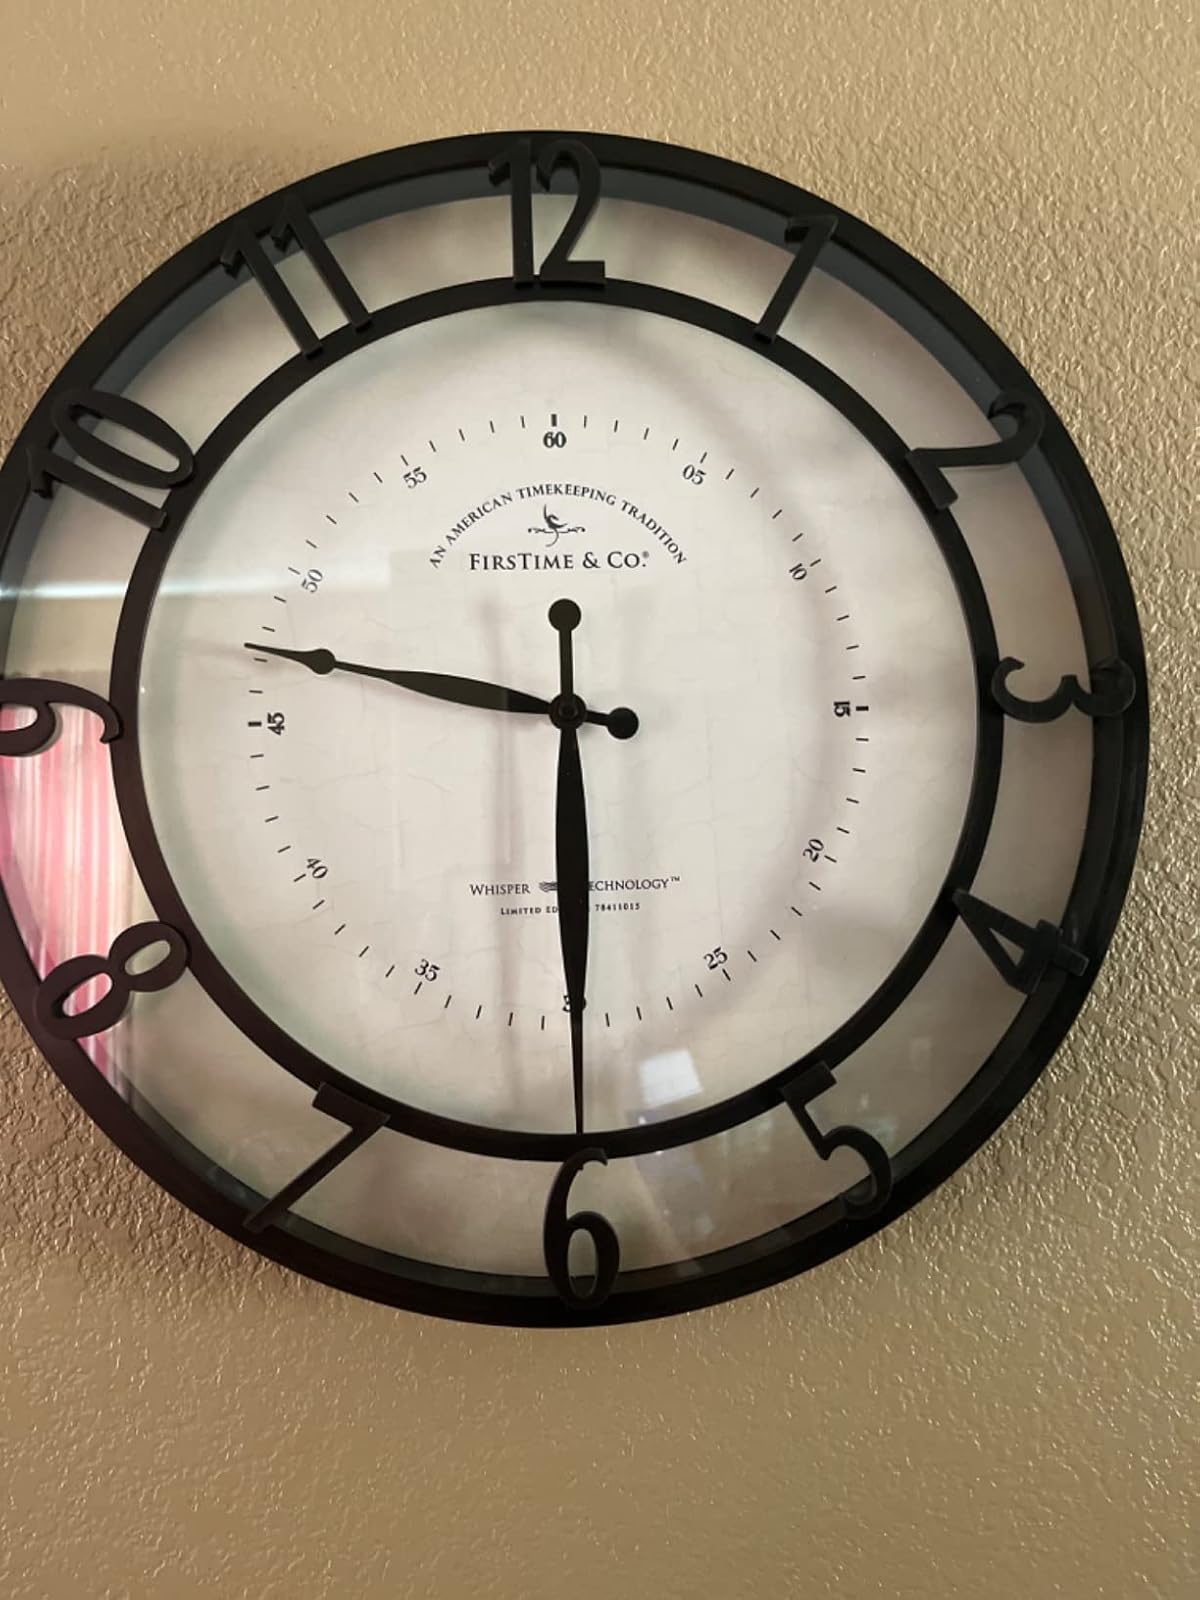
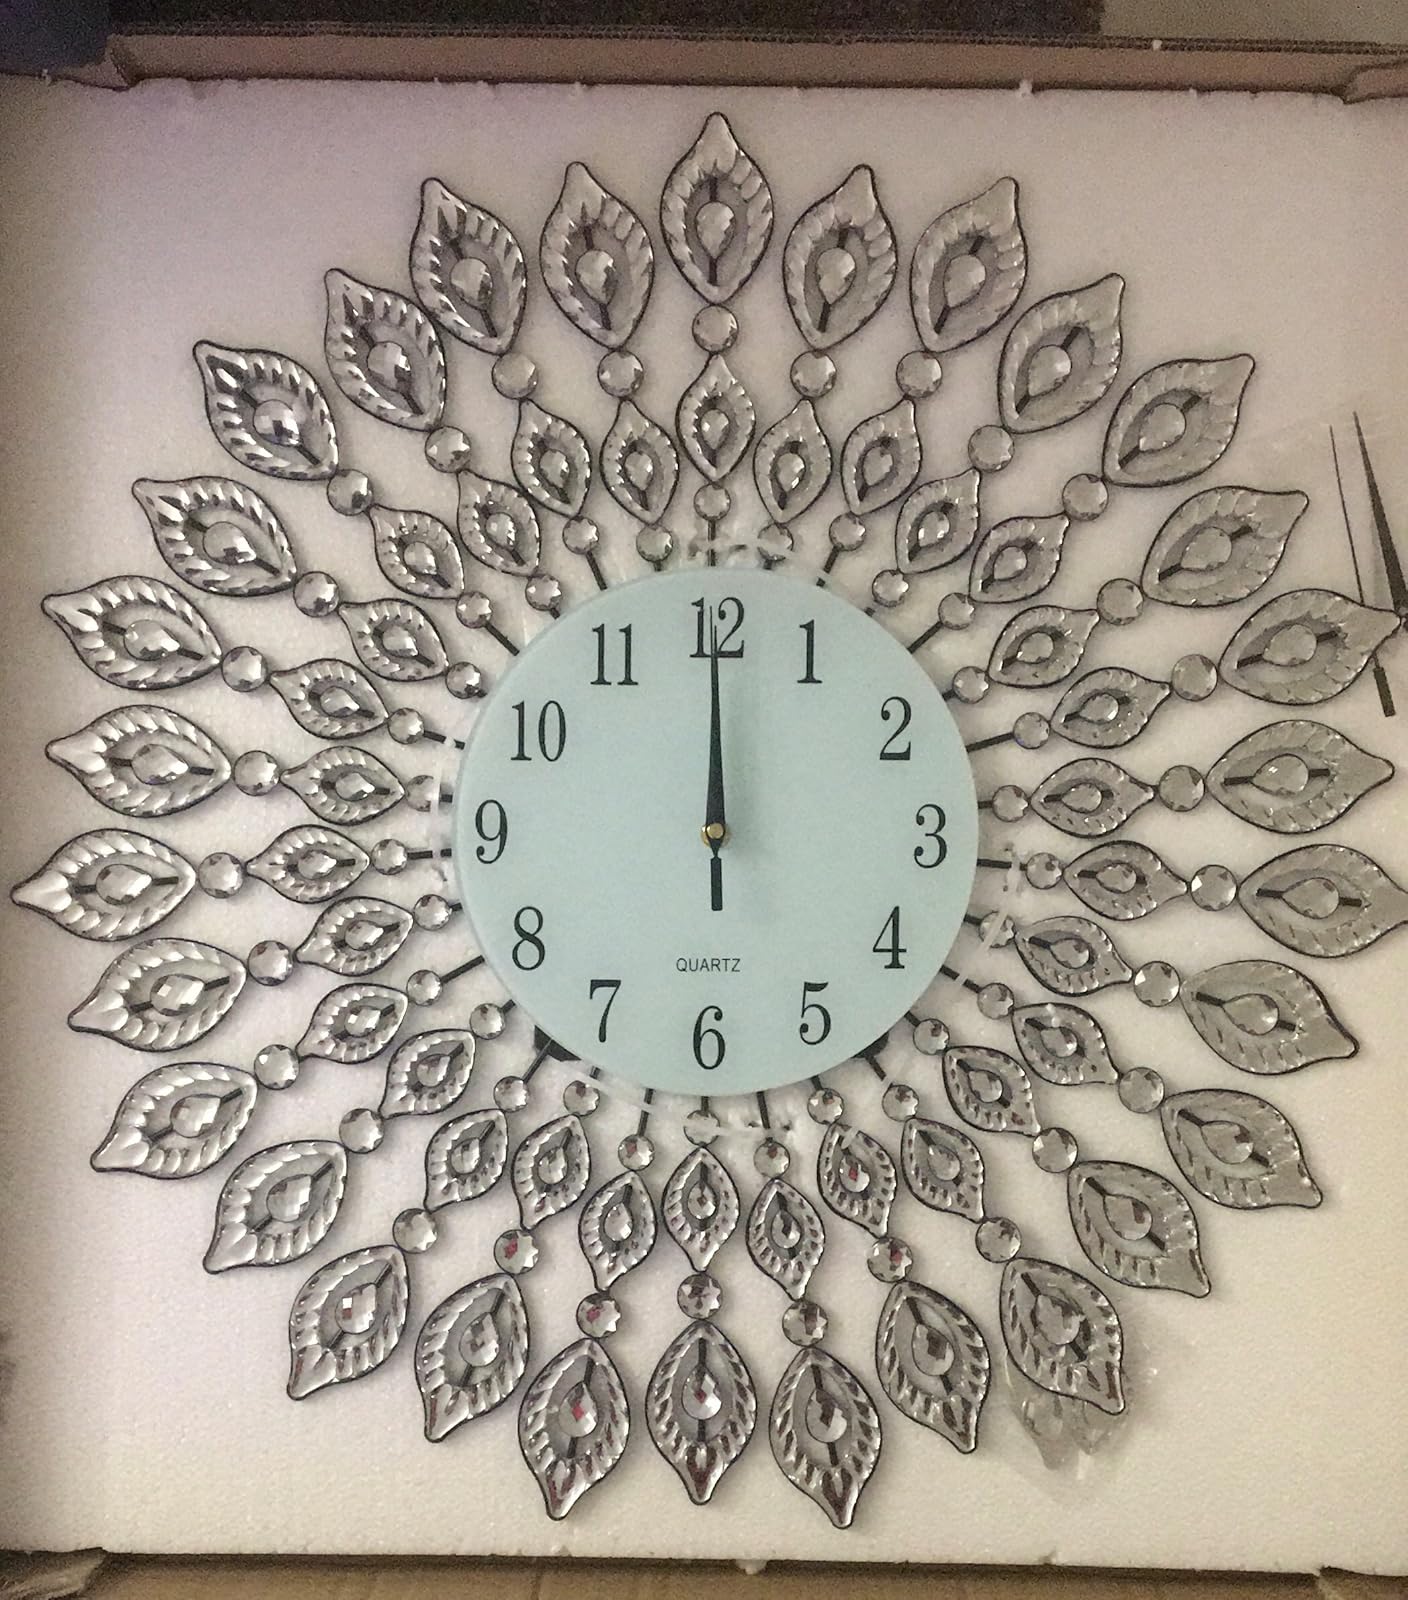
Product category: clock
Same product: no